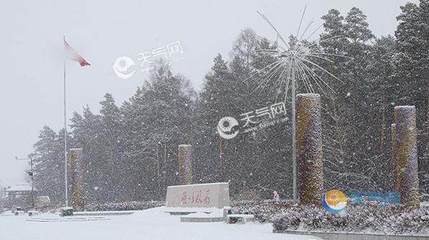
Weather: snow or frosty